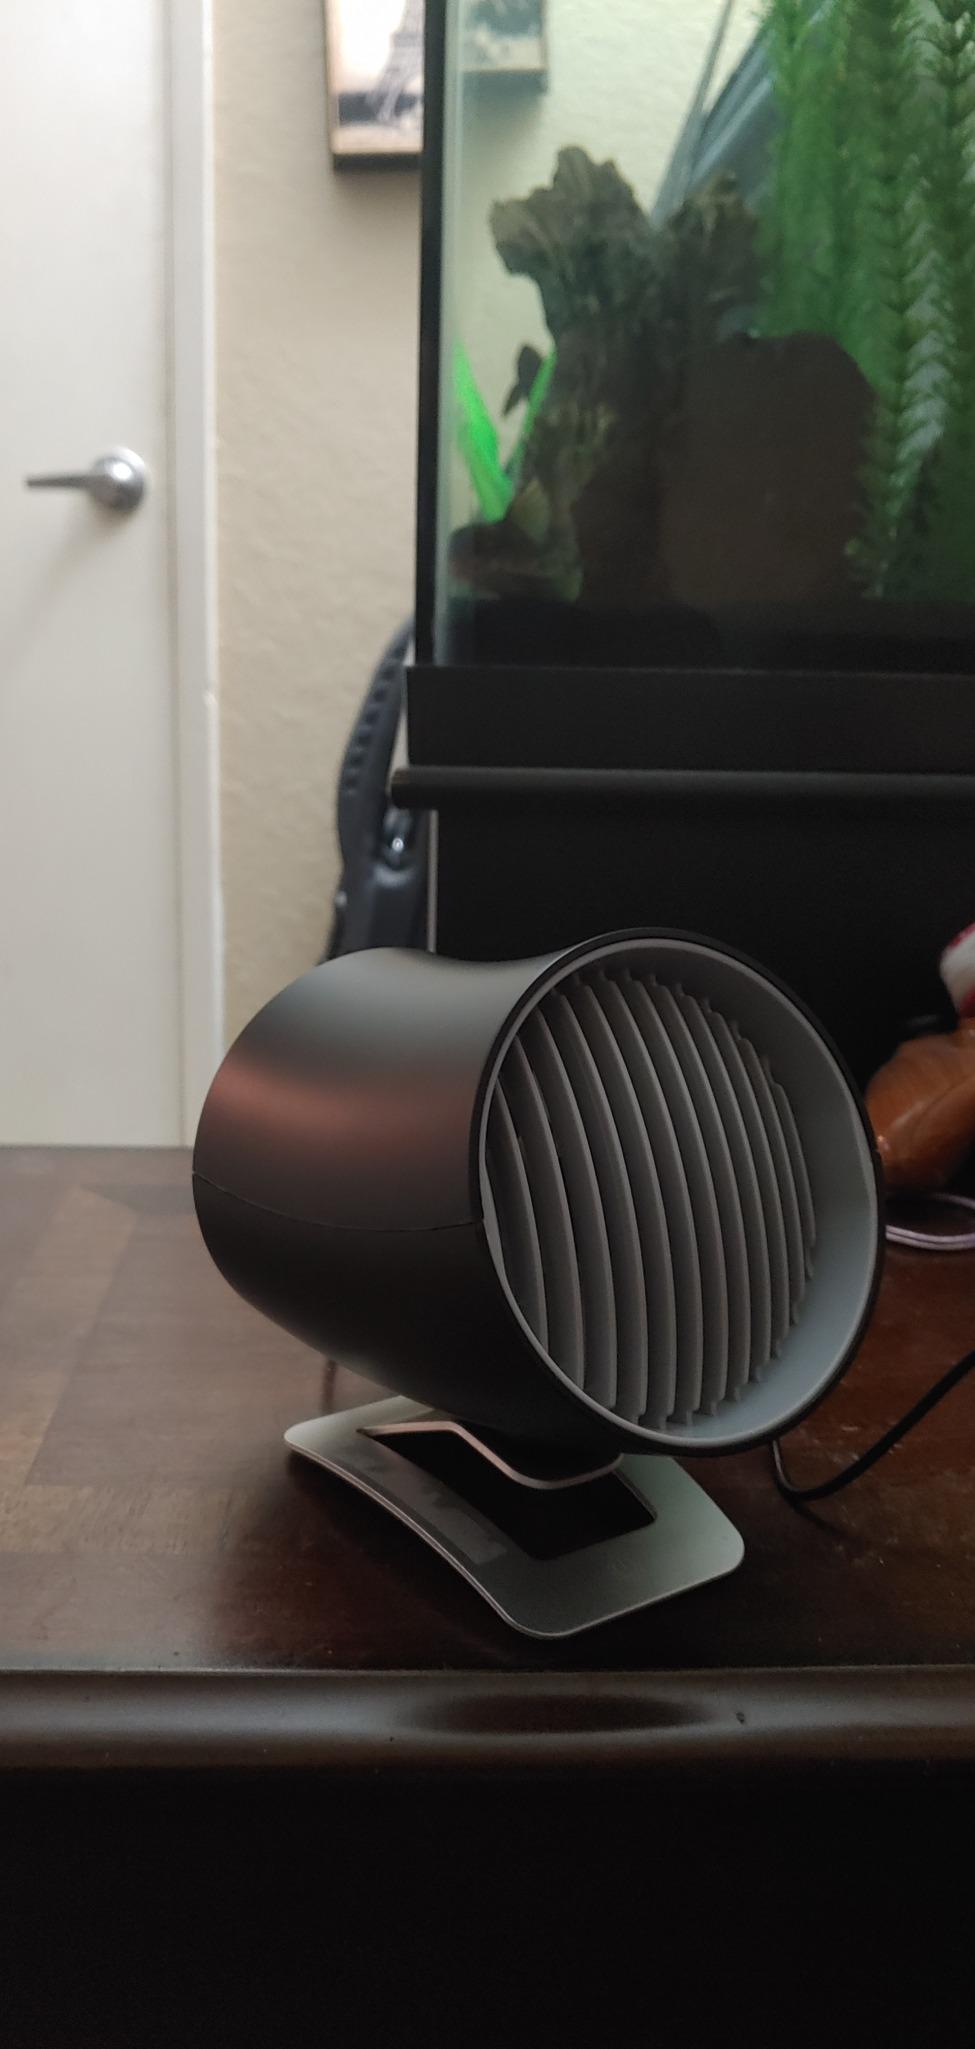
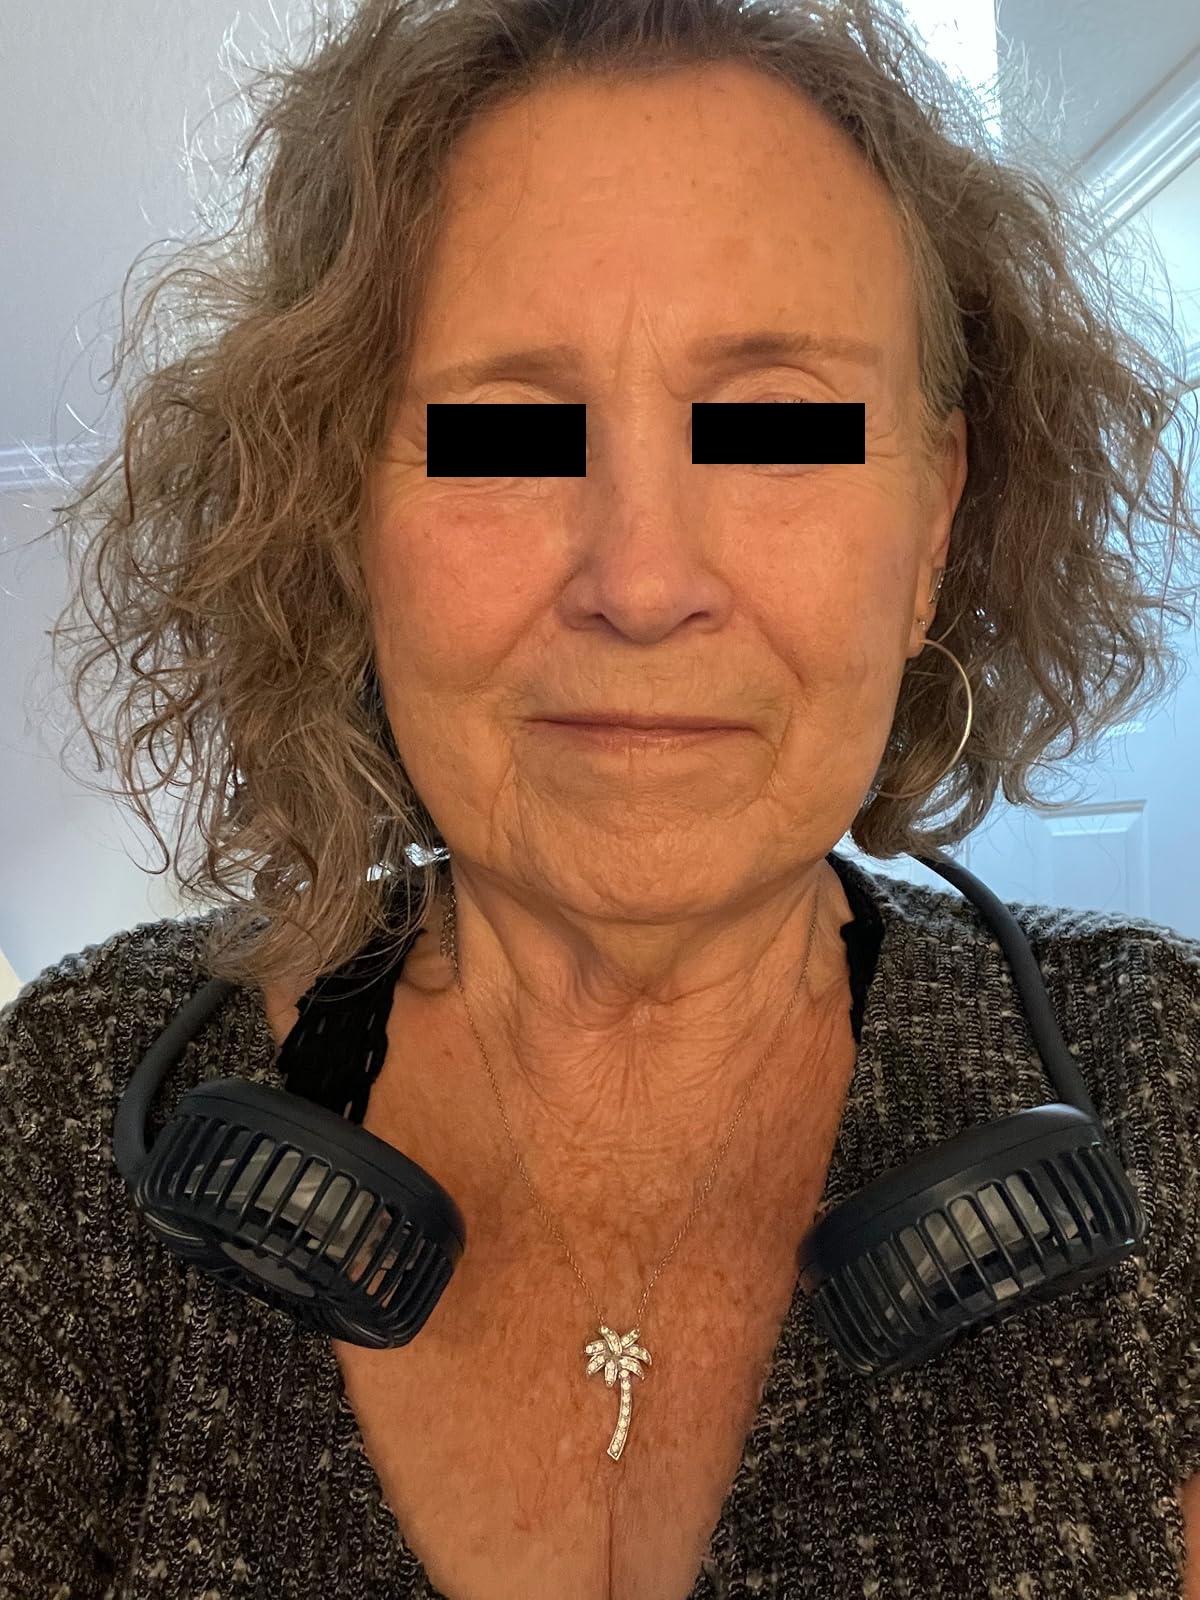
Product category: fan
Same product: no